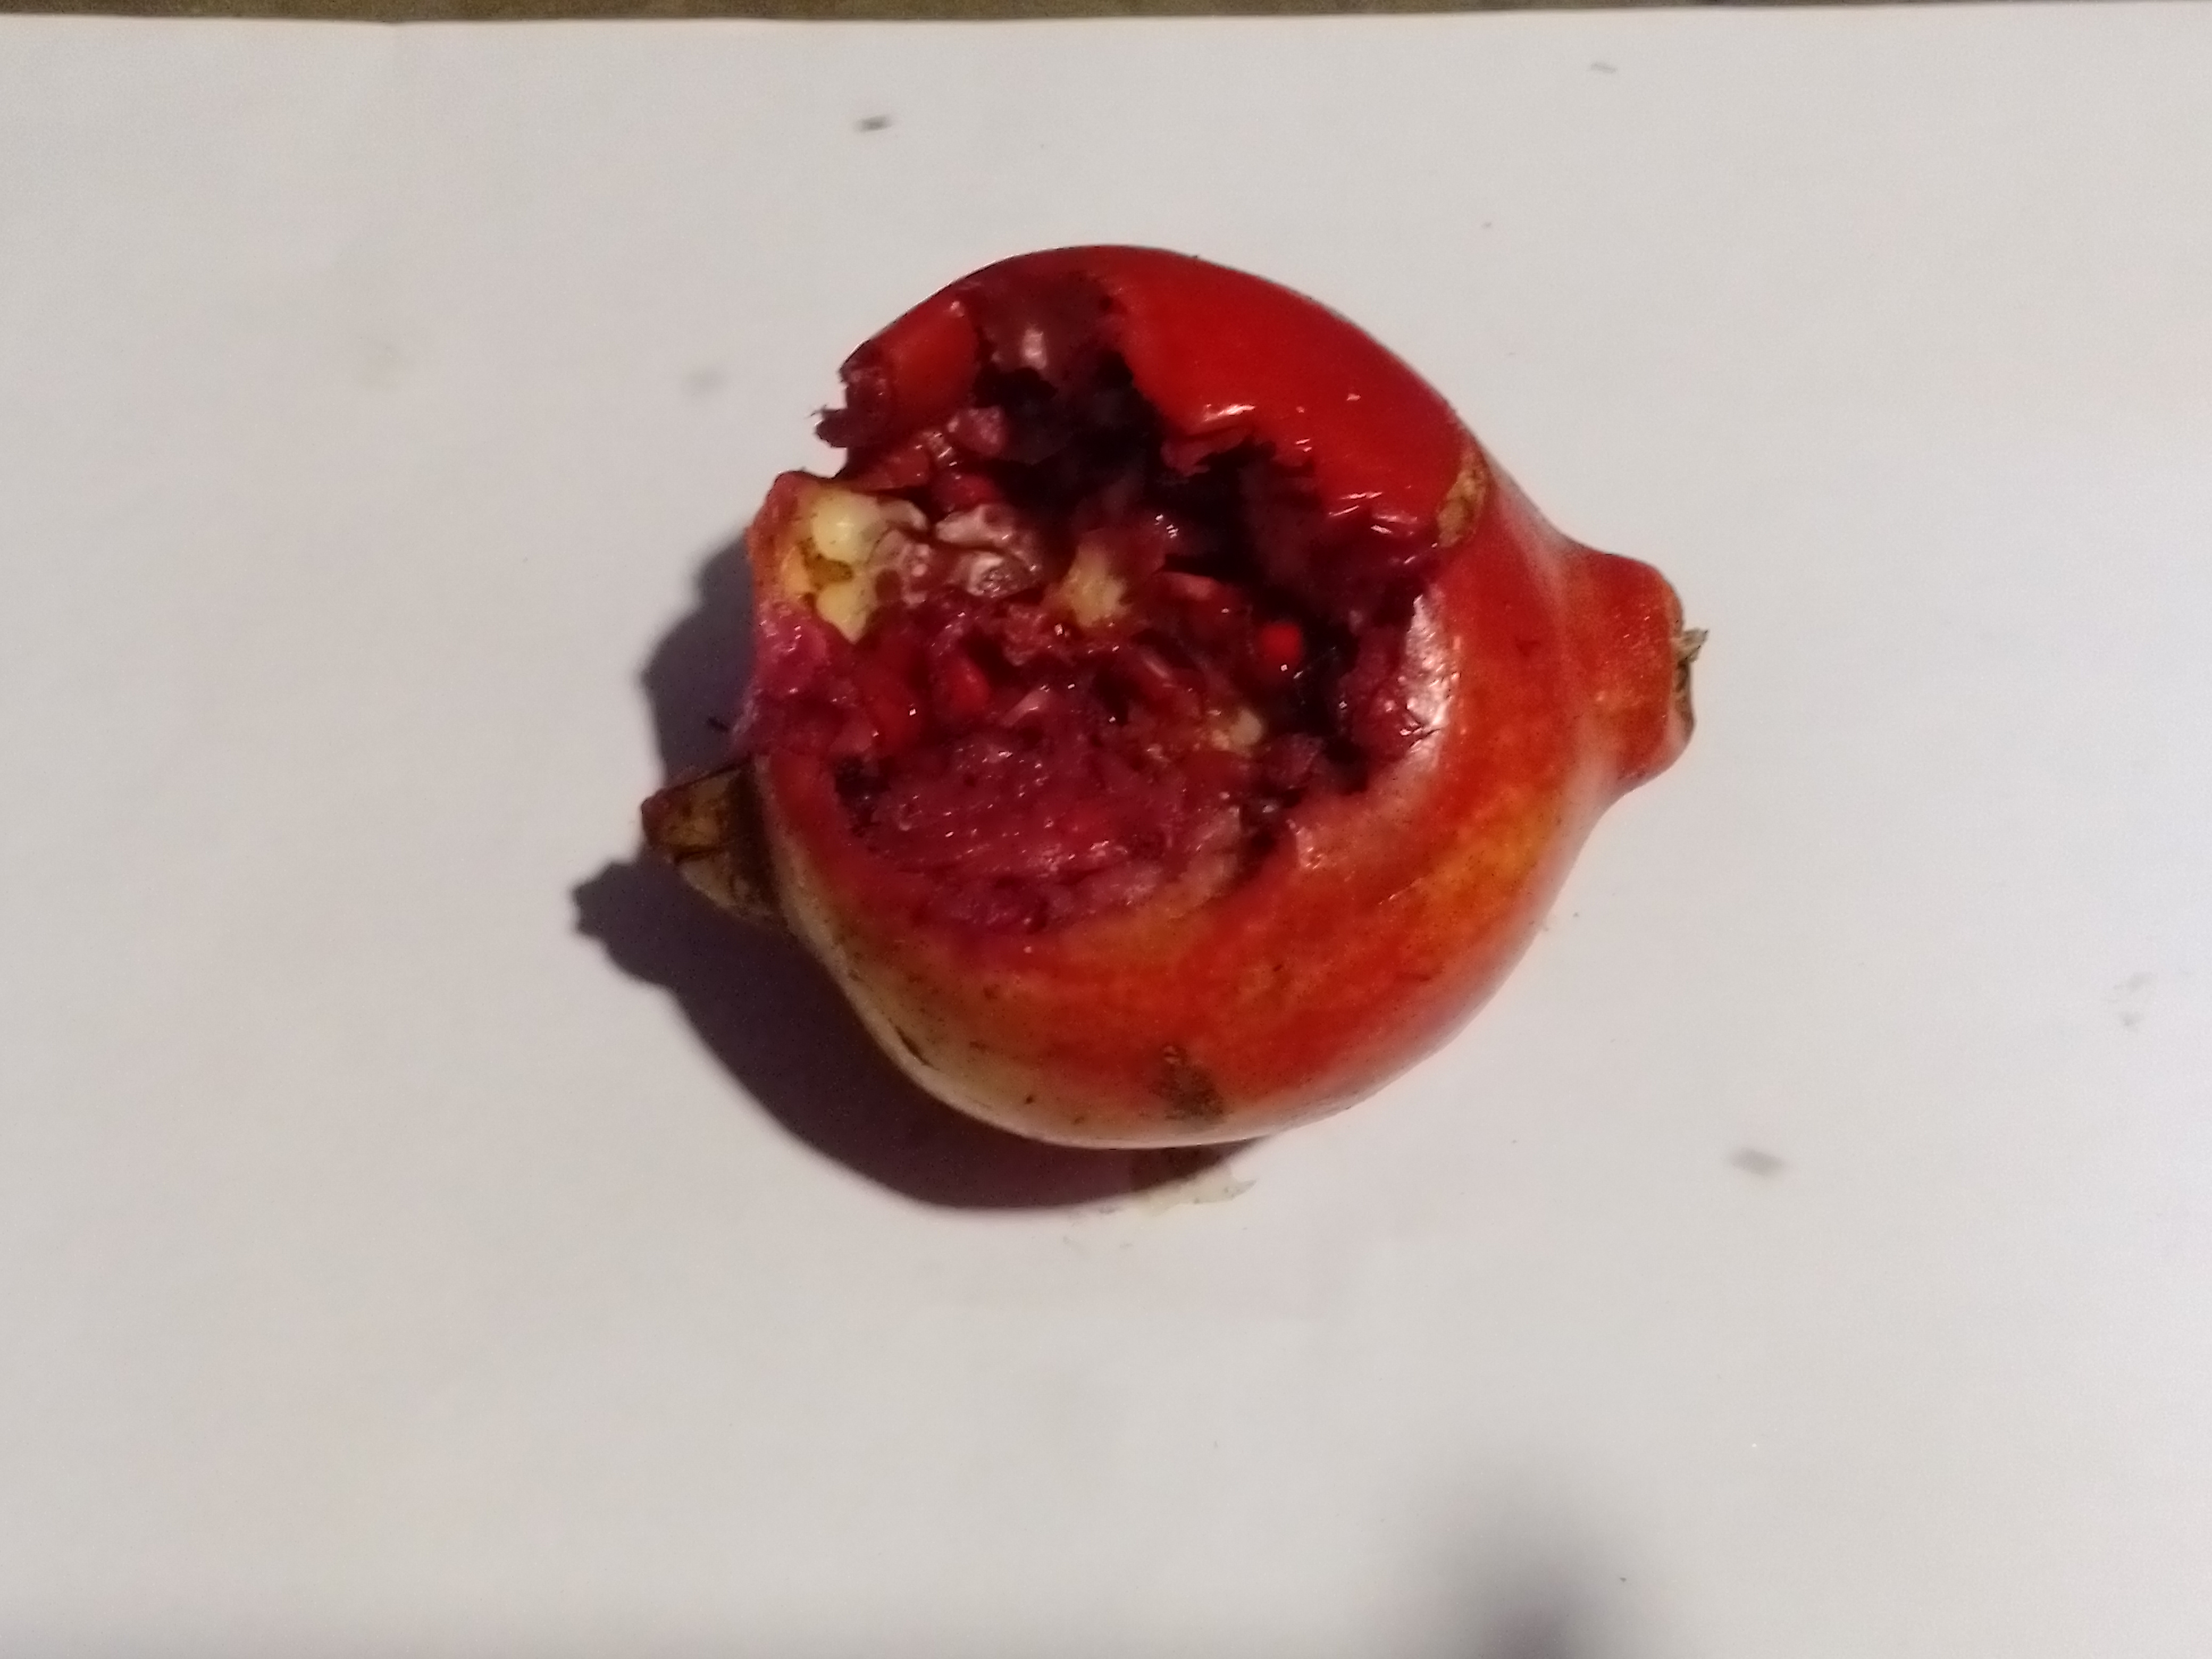
Fruit: pomegranate
Condition: rotten